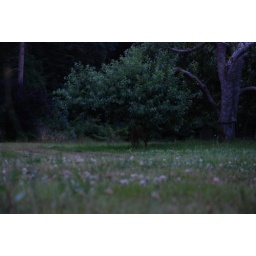
under the apple tree